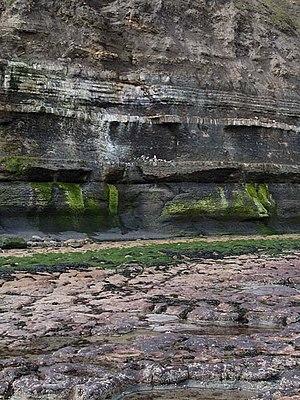
La formation de Cleveland est une séquence lithographique de sédiments marins du Jurassique inférieur, alternant des conglomérats riches en minerai de fer, des schistes argileux et des silts : en Grande-Bretagne, ces différentes strates forment une partie du Jurassique inférieur dans les régions de Cleveland et du Yorkshire du Nord. L'exploitation des veines de minerai de fer a été l'un des principaux moteurs de l'industrialisation du bassin de la Tees au cours de la seconde moitié du XIXᵉ siècle
John Vaughan parcourut tous les échelons de l'industrie sidérurgique naissante, jusqu'à devenir maître de forge. Technicien de premier plan, son association avec l'homme d'affaires Henry Bolckow a donné naissance à la plus grosse compagnie sidérurgique de l’Empire britannique, Bolckow Vaughan. Ces deux hommes firent de la petite ville de Middlesbrough le centre de la sidérurgie en Grande-Bretagne à l’Ère victorienne.